Ethan Allen (armsmaker)

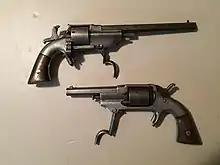
Trigger guards extended, demonstrating the loose powder, ball packing in percussion revolvers, and case extraction in lipfire cartridge revolvers

The center-hammer percussion models bear a striking resemblance to the larger lipfire revolvers. All were single-action. Ethan Allen showed much evidence of being astute and frugal, and the design likely evolved as a way to share between a percussion series and the new lipfire weapons. Why would Allen make percussion arms at all when the more advanced cartridge revolvers were available? The oft-referenced patent lawsuit may have caused Allen to 'hedge his bets' in case he lost and would have to cease production of cartridge revolvers (as happened in 1863). It may be that cartridge firearms were a new and uncertain technology. A conservative market, as epitomized by the US Army Ordnance Department, was buying the established technology percussion weapons by the thousand. Even Smith and Wesson failed to obtain a government contract during the war for their cartridge revolvers. In any event, the center-hammer percussion revolvers were likely seen as a replacement for the side-hammer and possibly bar-hammer revolvers in production. As with many Allen arms, the start date of manufacture is uncertain. With patent dates including 1857, 1858, 1860, and 1861, many have posed that this revolver was not made until after the settlement of the patent lawsuit in 1863. However, records indicate that the US Ordnance Department purchased about 200 from a Boston merchant in December 1861. Perhaps 1860 or early 1861 is accurate. Advertised and marketed to the military, the center-hammer was designed to be stronger and more rugged than the side-hammer revolver. In addition to the stronger frame, the cylinder pin access was moved to the front of the cylinder. The center-hammer revolvers retained the innovative combination trigger guard/loading lever of the side-hammer models.